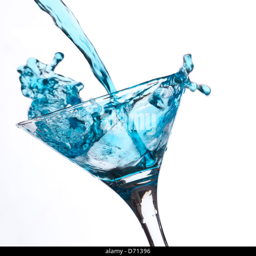
splash of blue water from pouring martini into the glass .